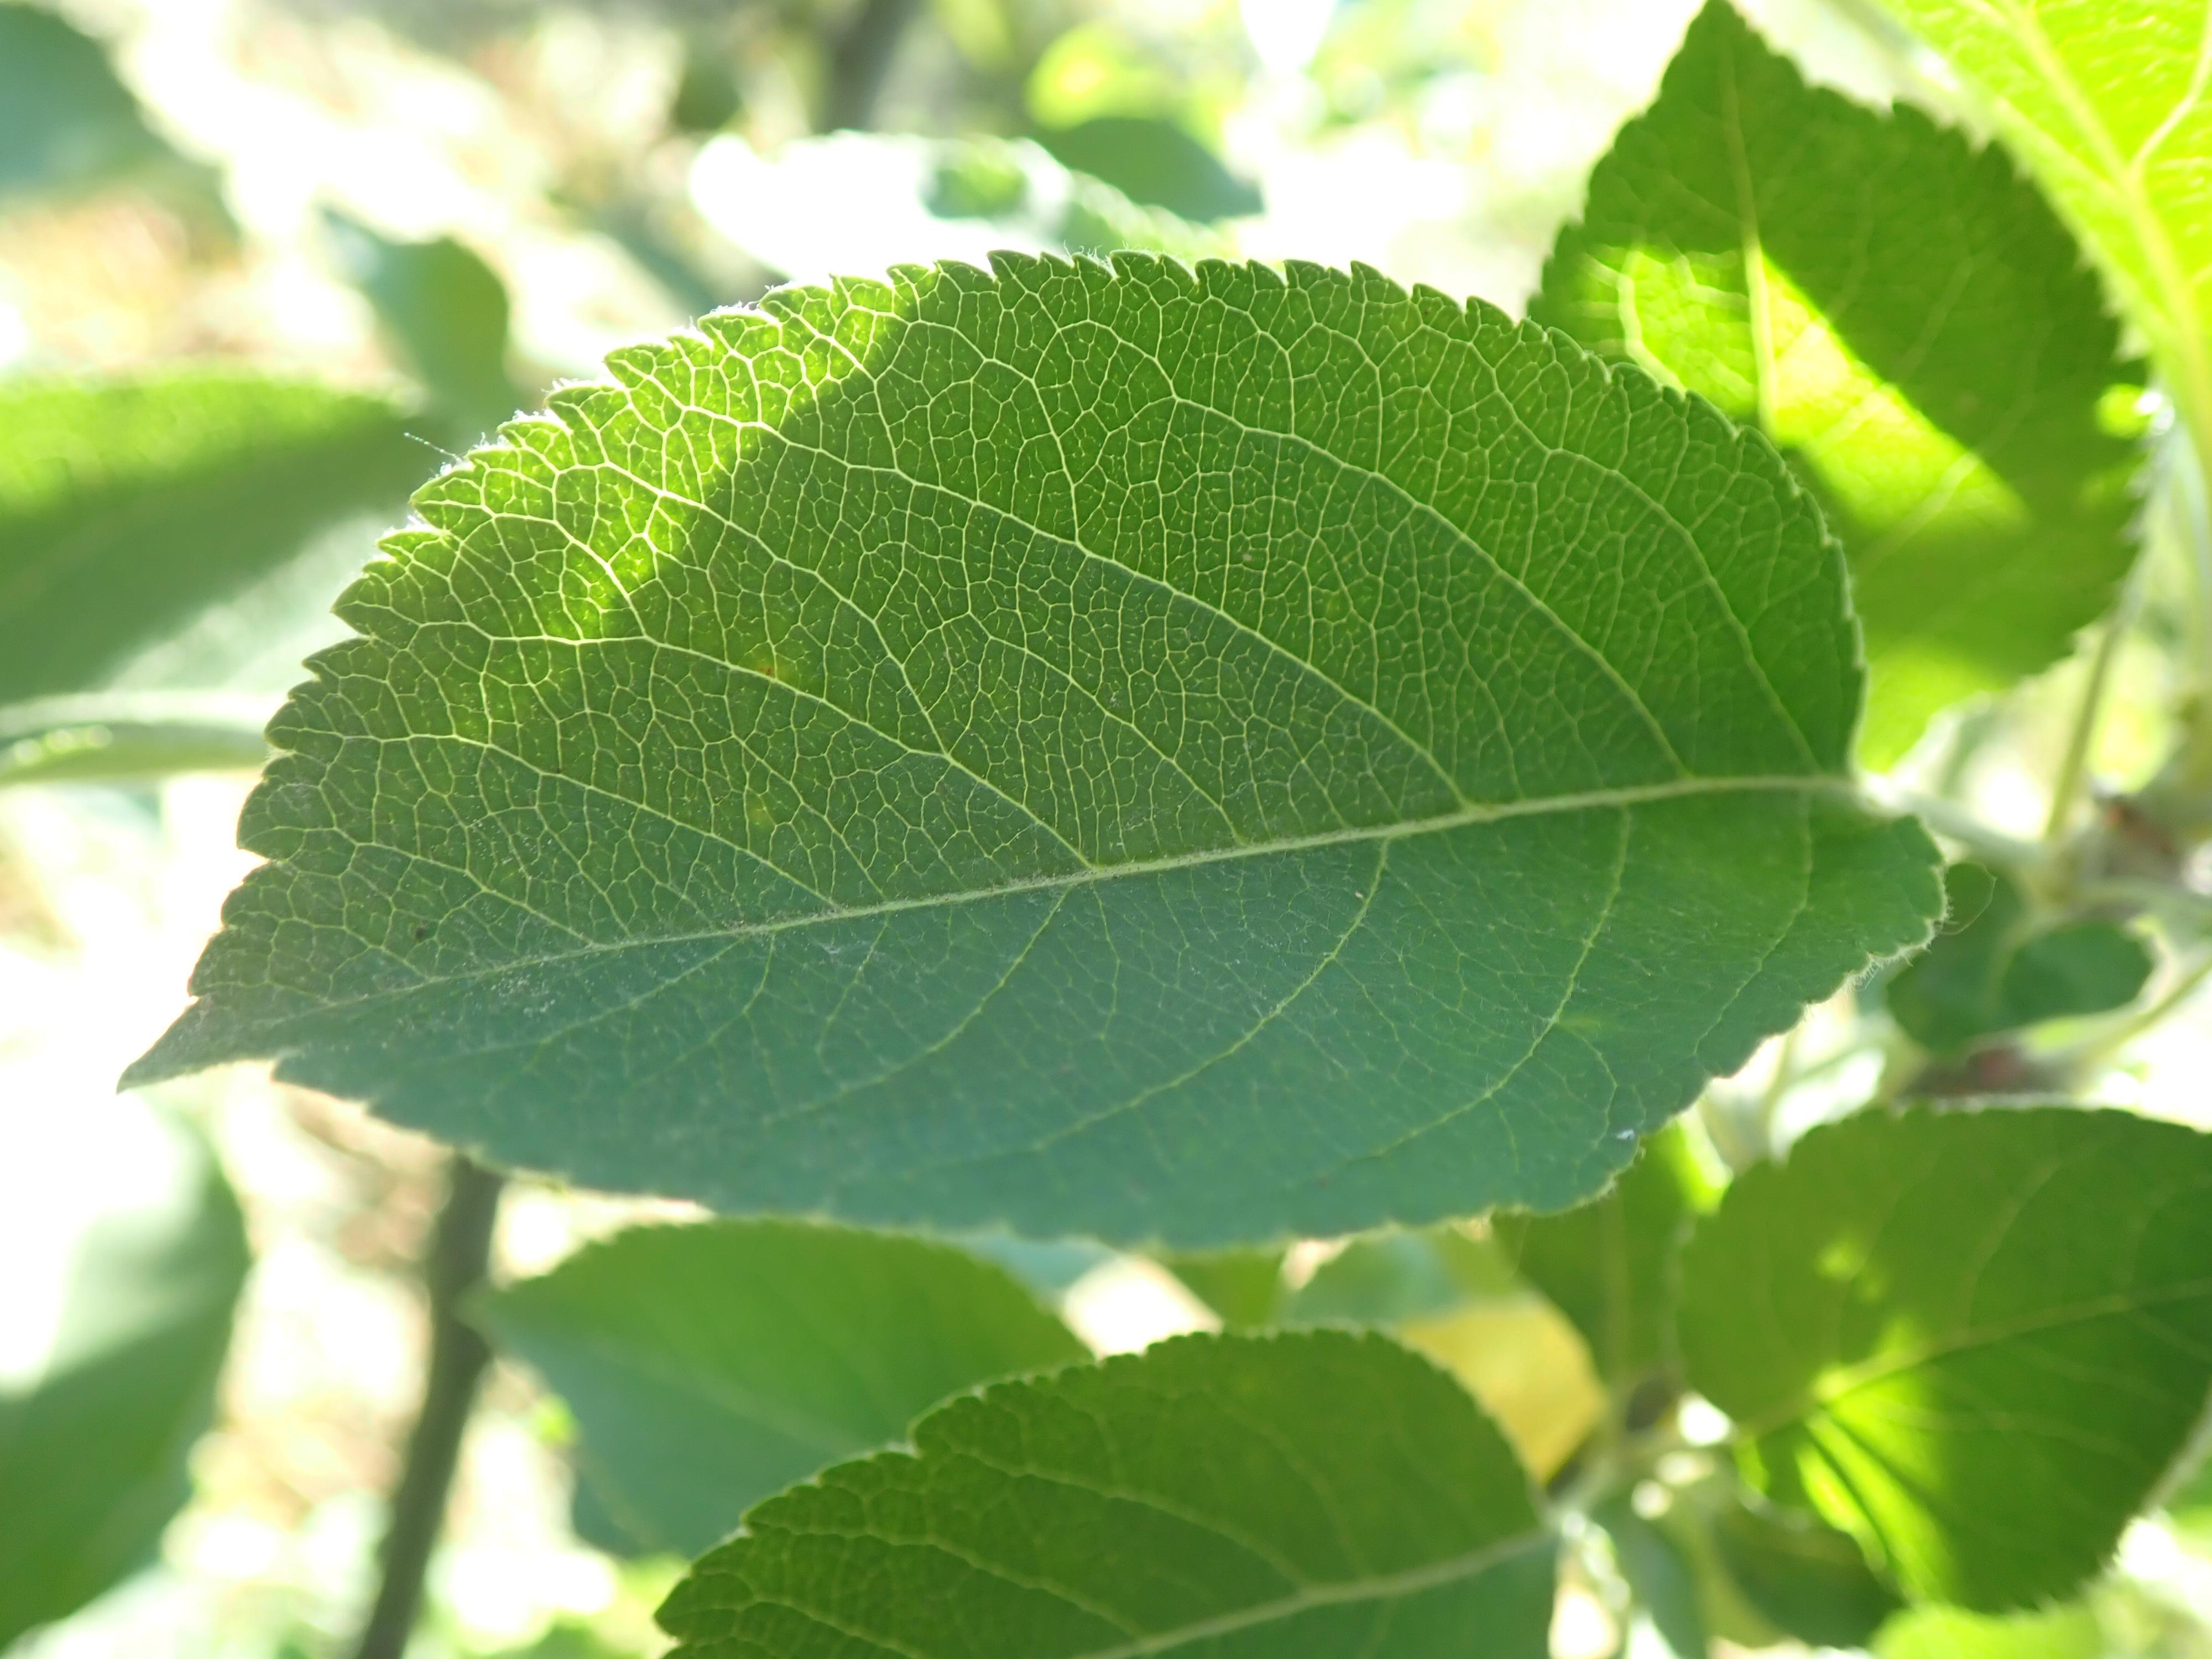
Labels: healthy